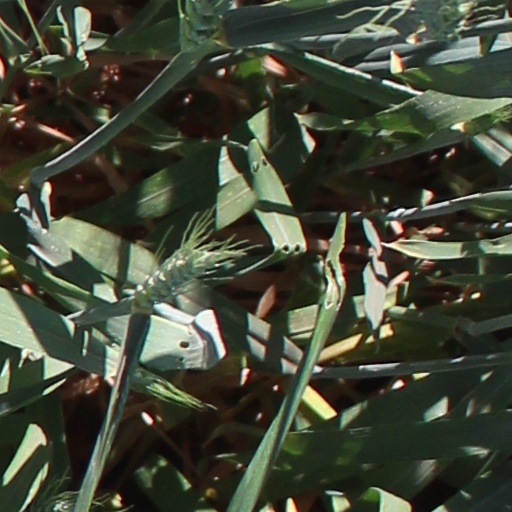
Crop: wheat